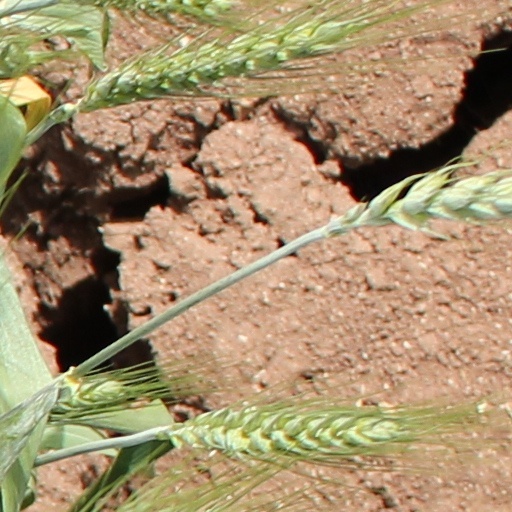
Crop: wheat